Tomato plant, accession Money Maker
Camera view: horizontal (90 deg, fisheye); turntable rotation: 30 degrees
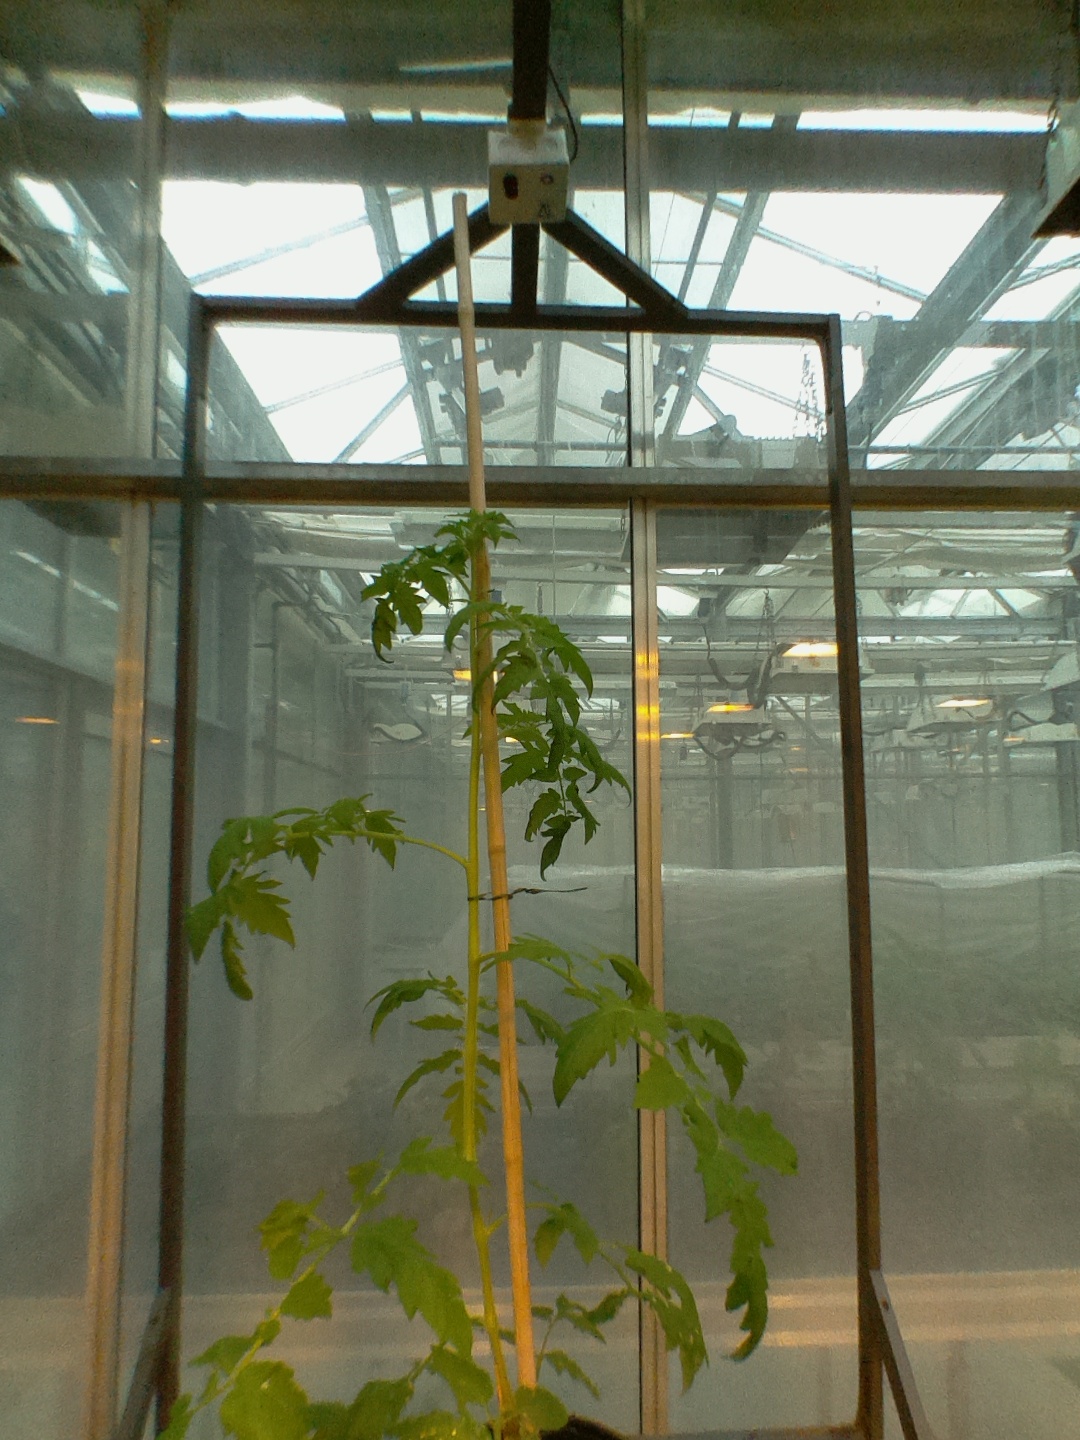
BBCH growth stage 16: 12 of true leaves visible